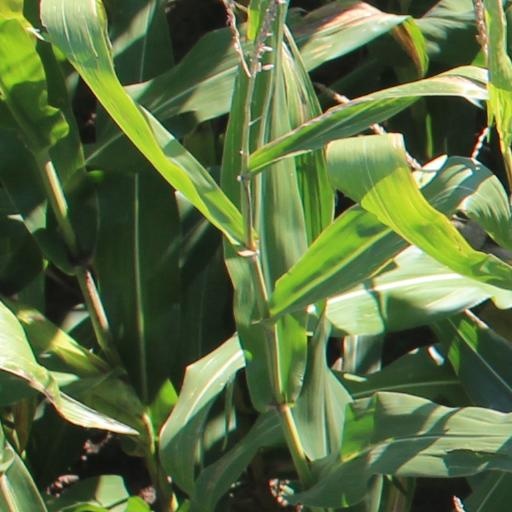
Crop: maize; corn